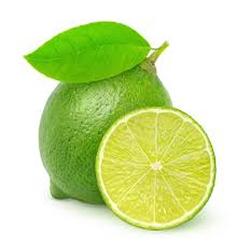
Label: Lemon